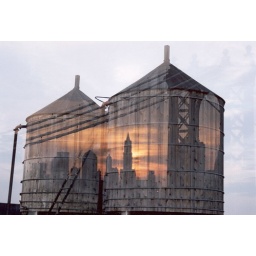
on a roof top in brooklyn, city sunset double expo, on water towers